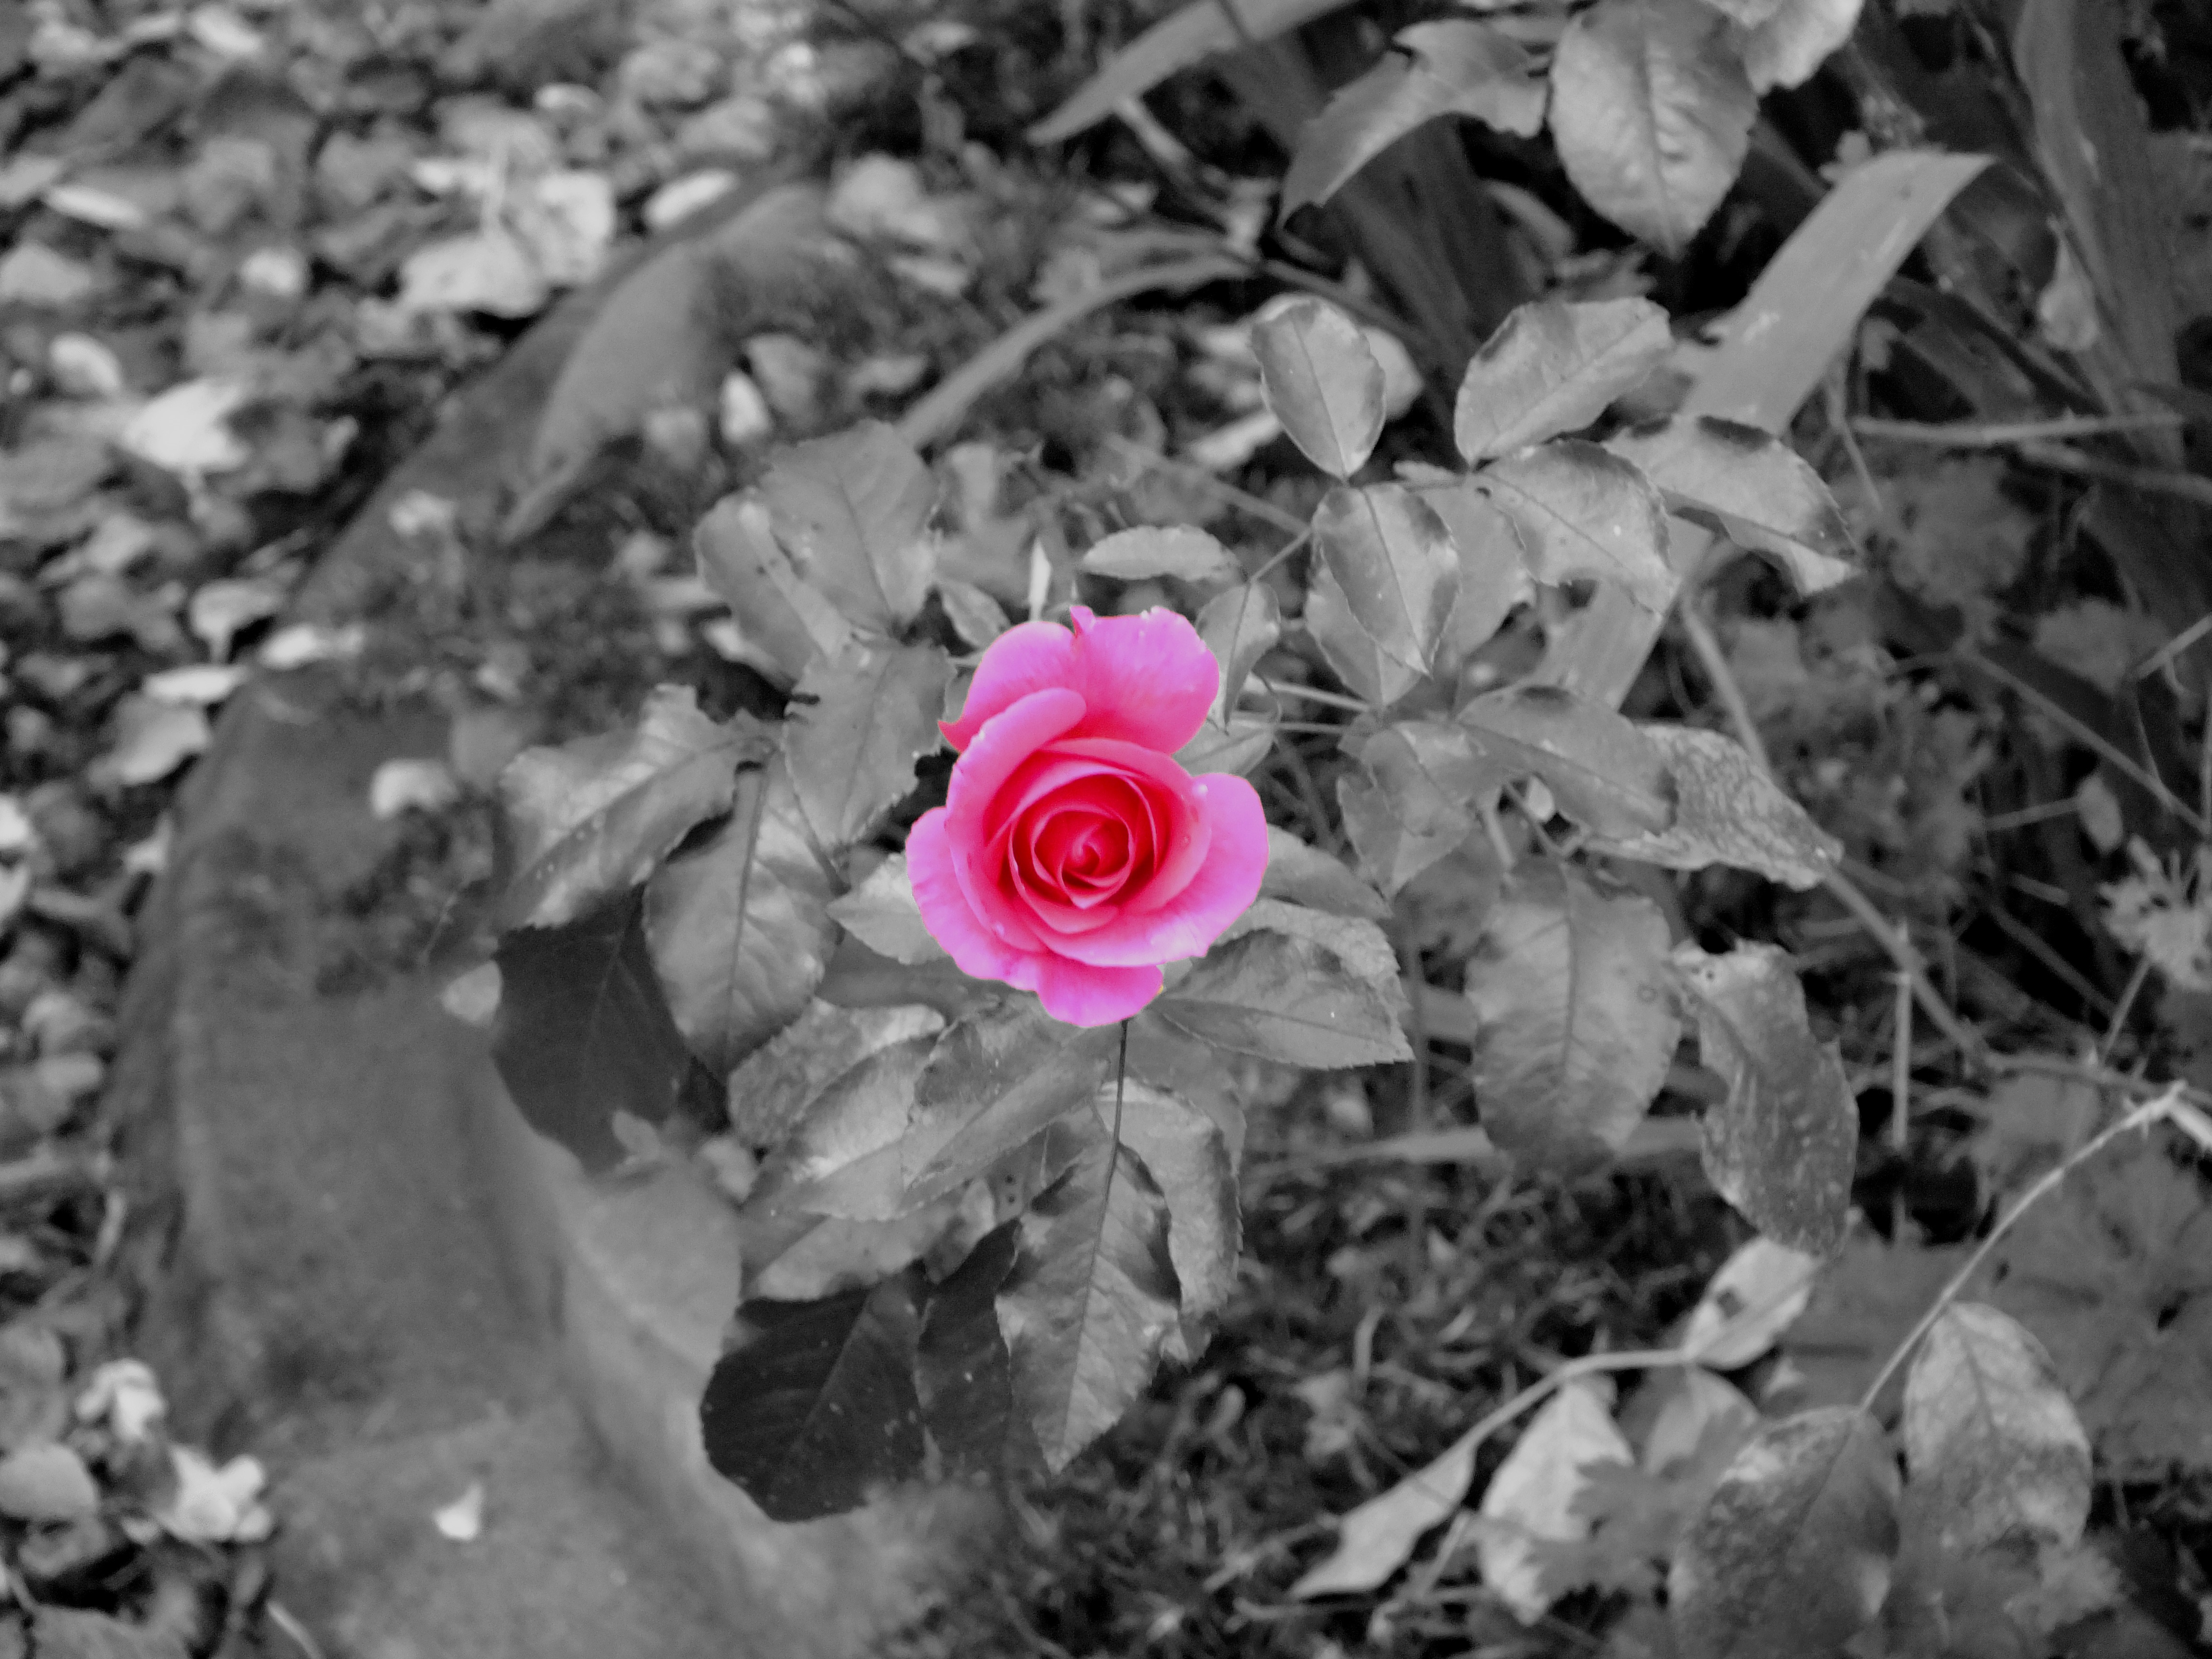
nature, blossom, black and white, plant, photography, leaf, flower, petal, bloom, monochrome, pink, flora, black white, close up, beautiful, feelings, emoticon, flowering plant, monochrome photography, land plant